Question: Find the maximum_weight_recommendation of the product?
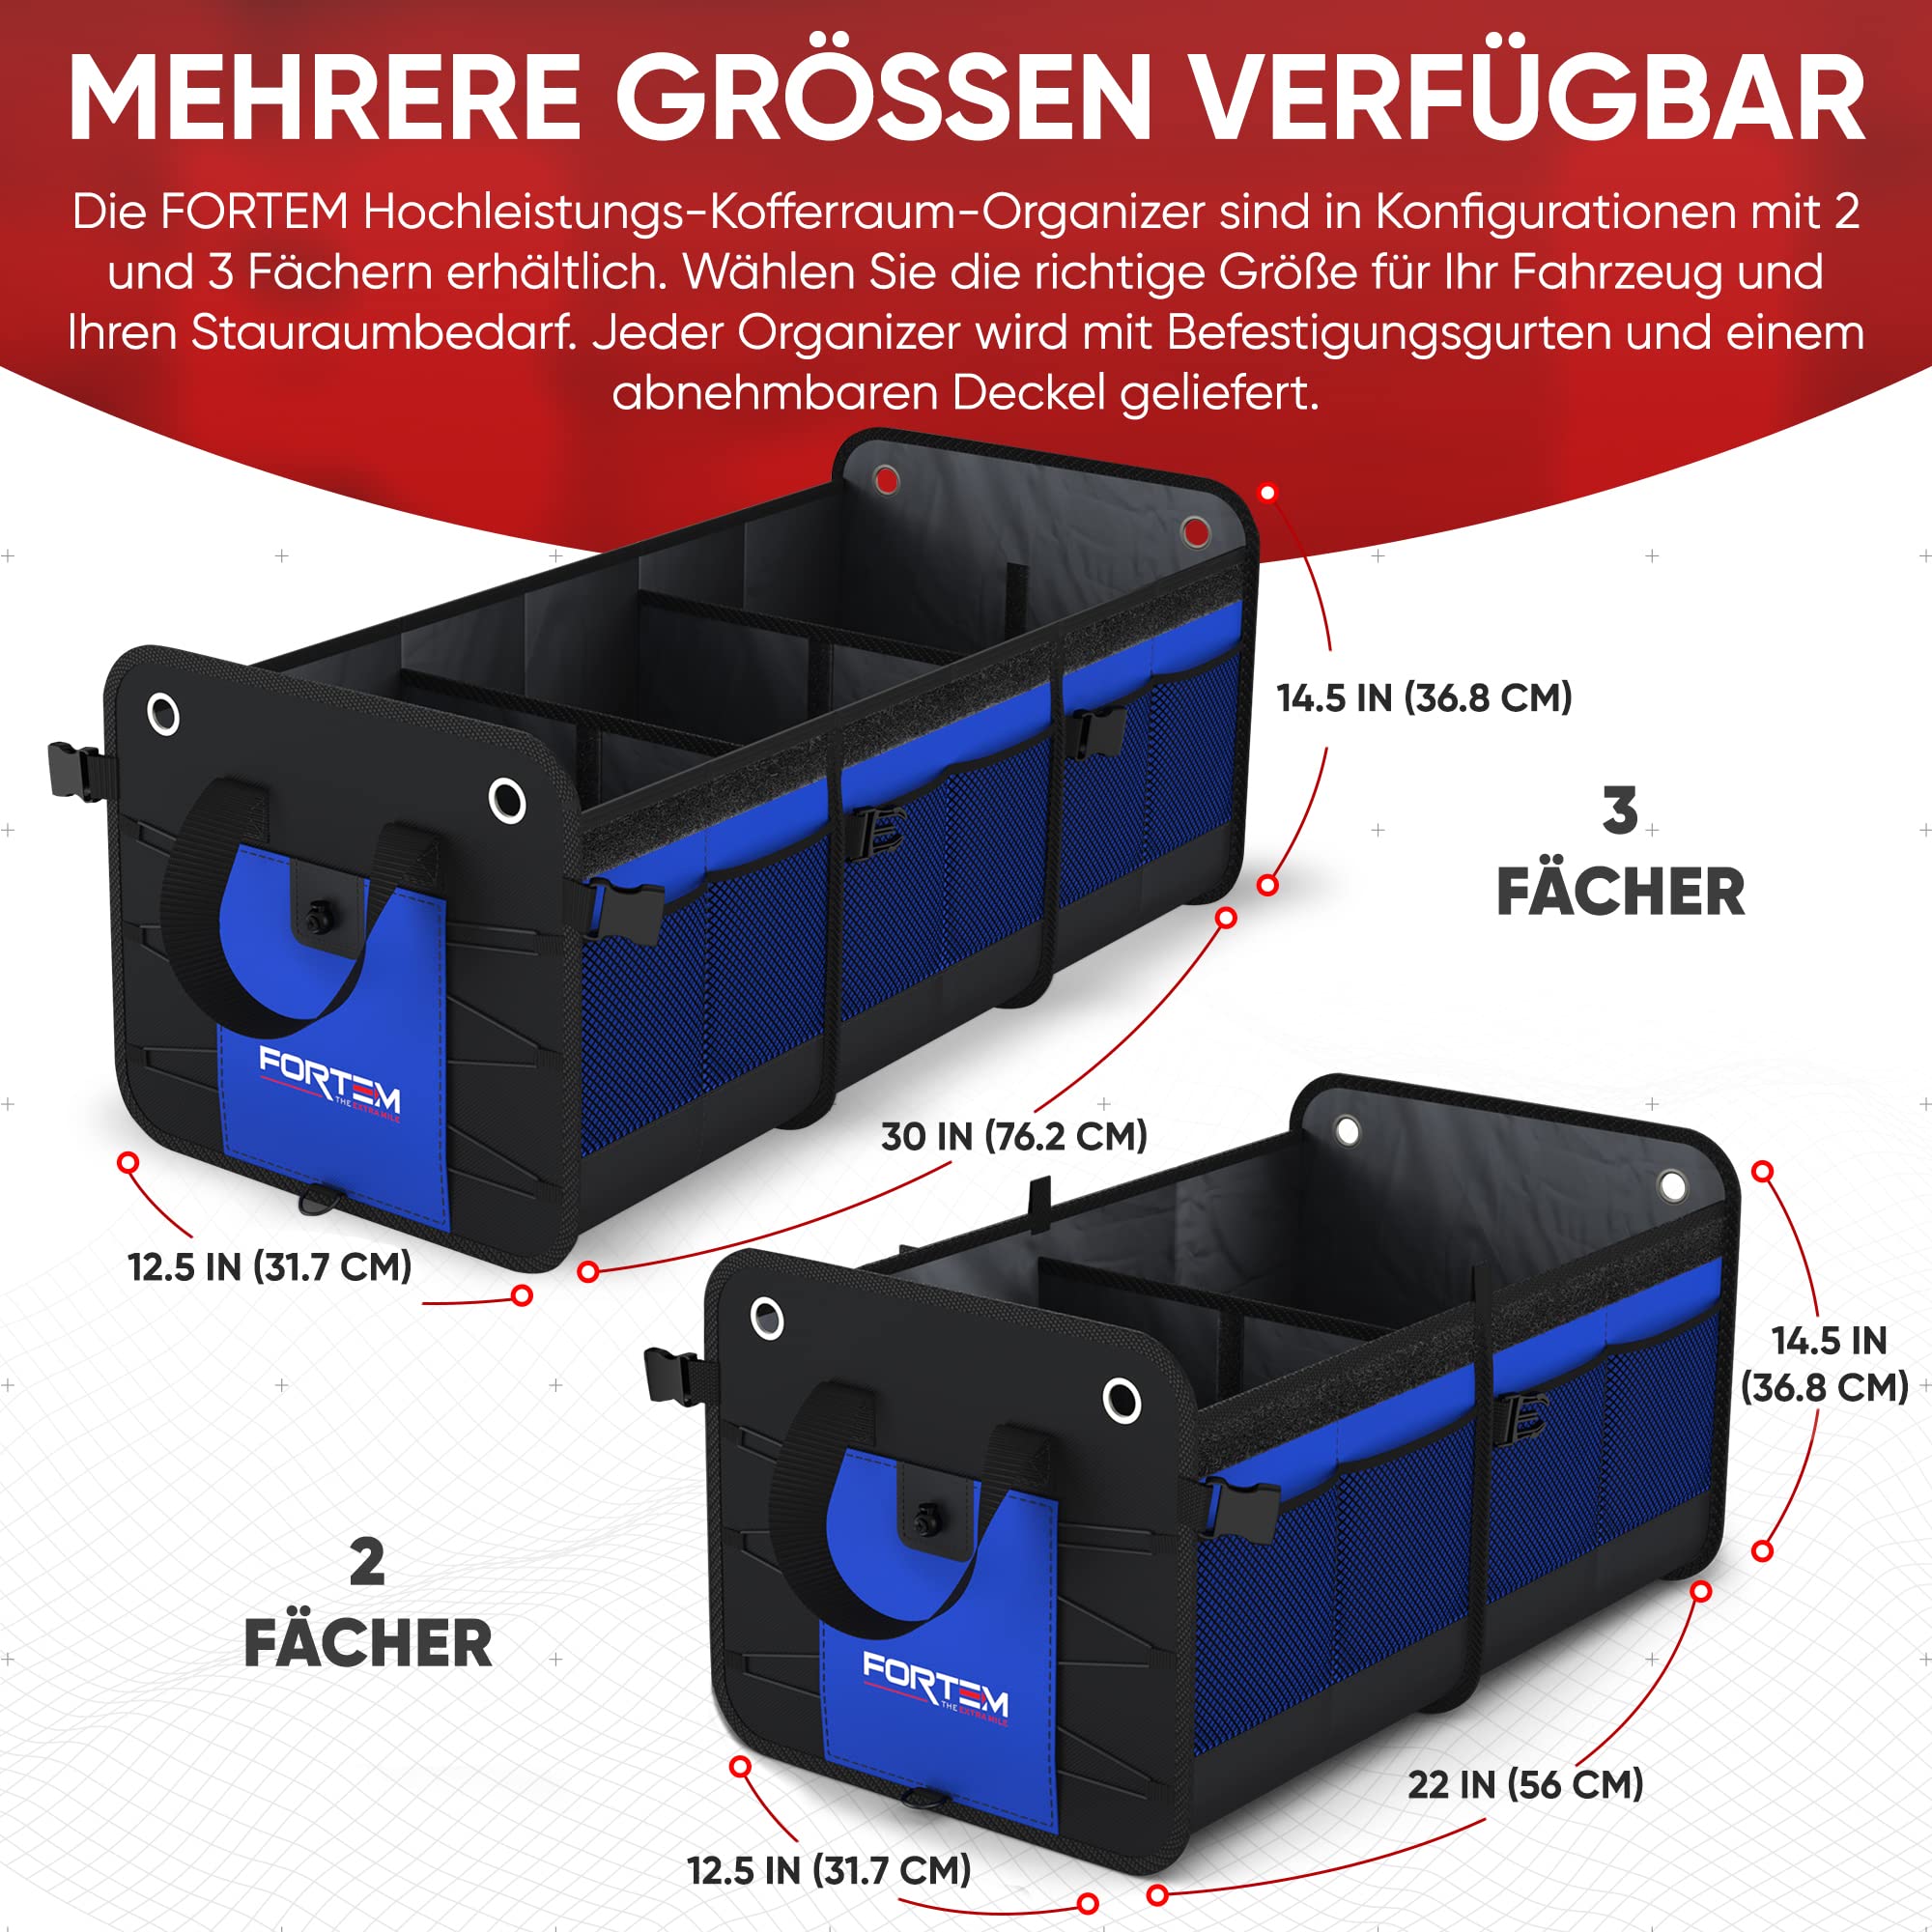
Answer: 3.0 pound